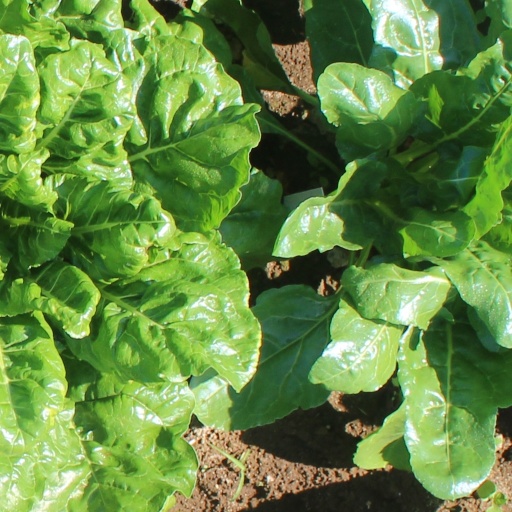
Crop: sugar beet